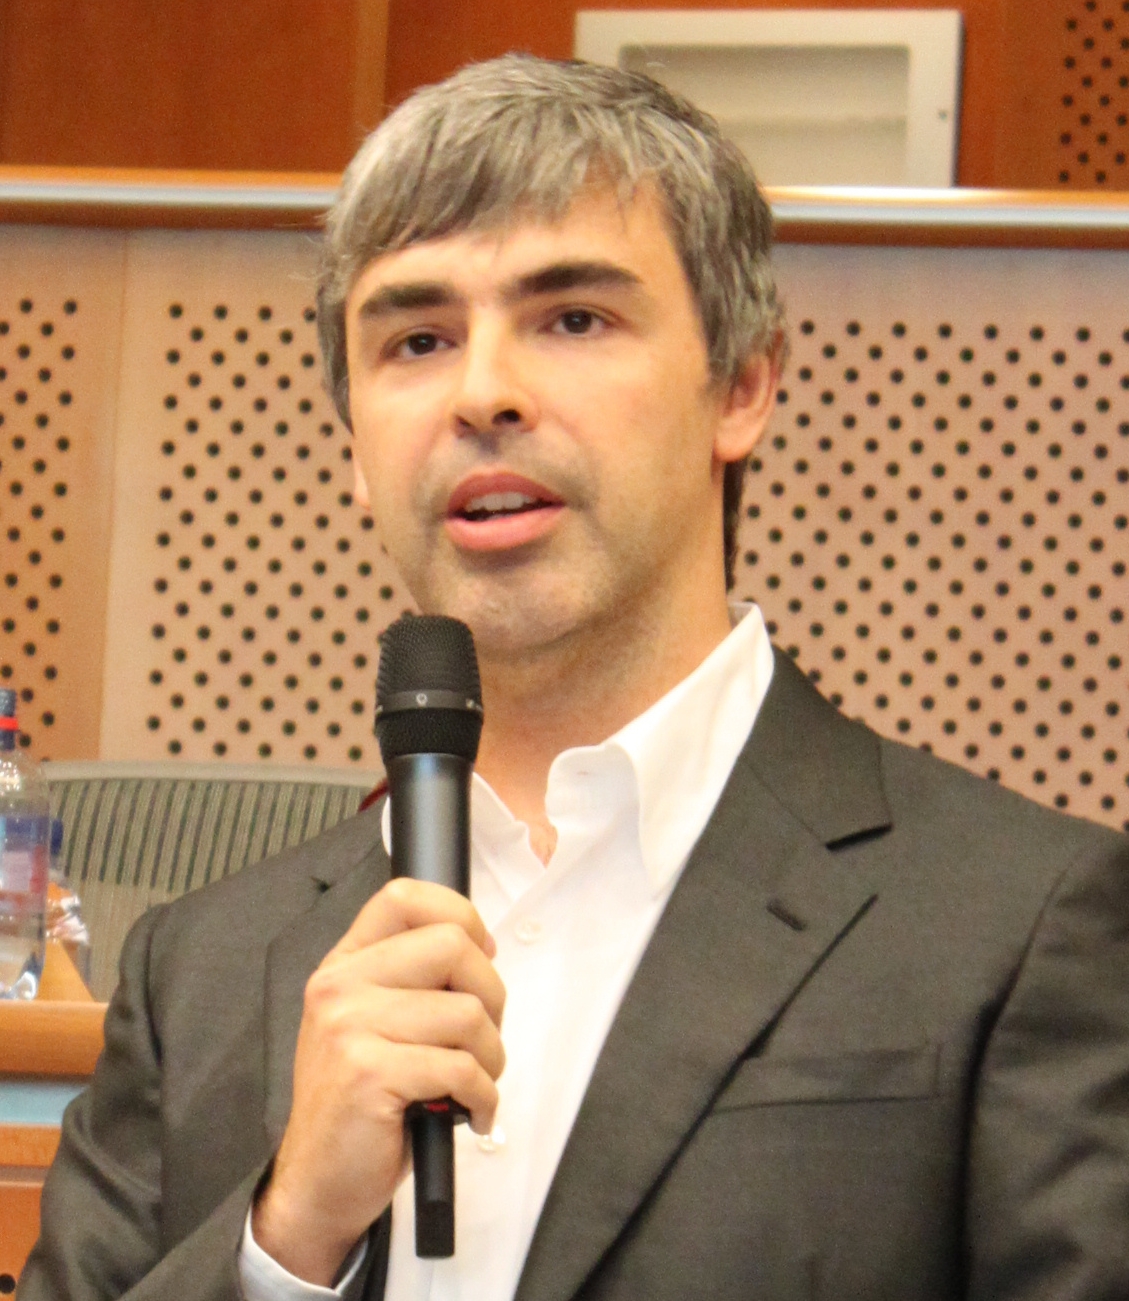
แลร์รี เพจ

| name = แลร์รี เพจ
| image = Larry Page in the European Parliament, 17.06.2009 (cropped).jpg
| caption = Larry Page
| birth_name = ลอว์เรนซ์ แลร์รี เพจ
| birth_place = แลนซิง (รัฐมิชิแกน)|แลนซิง รัฐมิชิแกน สหรัฐ
| residence = แพโลแอลโท (รัฐแคลิฟอร์เนีย)|แพโลแอลโท รัฐแคลิฟอร์เนีย สหรัฐ
| alma_mater = มหาวิทยาลัยมิชิแกน (Bachelor of Science|BS)มหาวิทยาลัยสแตนฟอร์ด (Master of Science|MS)
| known_for = ผู้ร่วมก่อตั้งกูเกิล, Alphabet Inc. และเพจแรงก์
| title = ผู้บริหารสูงสุดของAlphabet Inc.
| salary = One-dollar salary
| children = 2
| networth = United States dollar|US$51.1 พันล้าน (2019)
ลอว์เรนซ์ แลร์รี เพจ () เกิดเมื่อวันที่ 26 มีนาคม ค.ศ. 1973 เขาเป็นนักวิทยาการคอมพิวเตอร์ นักพัฒนาซอฟต์แวร์ และผู้ร่วมก่อตั้งกูเกิลคู่กับ เซอร์เกย์ บริน เขารับหน้าที่เป็นประธานกรรมการบริหารของบริษัทกูเกิลต่อจาก เอริก ชมิดต์ โดยจะเริ่มต้นในวันที่ 4 เมษายน 2554
== การศึกษา ==
แลร์รี่ เพจ จบการศึกษาชั้นมัธยมจากมัธยมศึกษาอีสต์แลนซิง จากเมืองอีสต์แลนซิง จบการศึกษาปริญญาตรีวิทยาศาสตรบัณฑิต สาขาวิชาวิศวกรรมคอมพิวเตอร์จากมหาวิทยาลัยมิชิแกน-แอนอาเบอร์ หลังจากนั้นได้เข้าศึกษาต่อปริญญาโท ณ มหาวิทยาลัยสแตนฟอร์ด ประวัติ แลร์รี เพจ
เพจ เป็นบุตรของ คาร์ล วินเซนต์ เพจ (Carl Vincent Page) ศาสตราจารย์สาขาวิทยาการคอมพิวเตอร์ ที่ มหาวิทยาลัยมิชิแกนสเตต และ นางกลอเรีย เพจ (Gloria Page)
== ธุรกิจ ==
ขณะที่ศึกษาปริญญาเอก ณ มหาวิทยาลัยสแตนฟอร์ด เพจได้ความคิดจากเพื่อนของเขา แอเลกซ์ ซองคิน และภายหลังได้พบกับ เซอร์เกย์ บริน ทั้งสองคนได้พัฒนา Google Search Engine ตั้งแต่ปี ค.ศ. 1998
เพจและบรินได้ดำรงตำแหน่งประธานบริษัทกูเกิล จนกระทั่งปี ค.ศ. 2001 พวกเขาได้จ้าง เอริก ชมิดต์ ให้เป็นประธานกรรมการ (Chairman) และประธานเจ้าหน้าที่บริหารของบริษัท พวกเขาได้ดำเนินธุรกิจบริษัทกูเกิลเคียงบ่าเคียงไหล่จนถึงปัจจุบัน
จากนิตยสาร Forbes ในเดือนกันยายน ปี2006 ระบุว่าเพจมีมูลค่าทรัพย์สินสุทธิสูงถึง 14,000 ล้านดอลลาร์สหรัฐ หรือประมาณ 5 แสนล้านบาท ซึ่งทำให้เขากลายเป็นบุคคลที่รวยที่สุดในโลกอันดับที่ 27 เป็นตำแหน่งที่ต่ำกว่า บริน ผู้ร่วมก่อตั้งบริษัทกับเขาเพียงแค่ตำแหน่งเดียว เมื่อไม่นานมานี้เพจและบรินยังได้ร่วมกันซื้อเครื่องบิน โบอิ้ง 767 เพื่อใช้ในงานในธุรกิจและงานส่วนตัวอีกด้วย
== อ้างอิง ==
== แหล่งข้อมูลอื่น ==
* ประวัติที่เว็บไซต์กูเกิล
* ประวัติผู้ก่อตั้งกูเกิล จากเว็บ bnbuy.com
หมวดหมู่:มหาเศรษฐีชาวอเมริกัน
หมวดหมู่:บุคคลในวงการคอมพิวเตอร์
หมวดหมู่:กูเกิล
หมวดหมู่:นักธุรกิจชาวอเมริกัน
หมวดหมู่:ชาวอเมริกันเชื้อสายยิว
หมวดหมู่:บุคคลจากแลนซิง (รัฐมิชิแกน)
หมวดหมู่:ศิษย์เก่าจากมหาวิทยาลัยมิชิแกน
หมวดหมู่:ศิษย์เก่าจากมหาวิทยาลัยสแตนฟอร์ด
หมวดหมู่:นักธุรกิจเทคโนโลยีสารสนเทศ
หมวดหมู่:นักธุรกิจซอฟต์แวร์